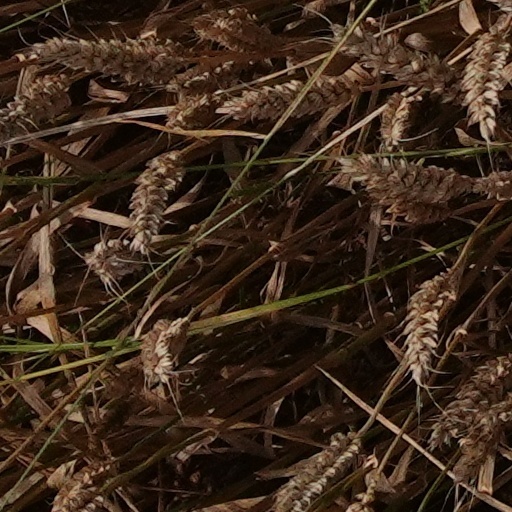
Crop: wheat